Tommy Shannon

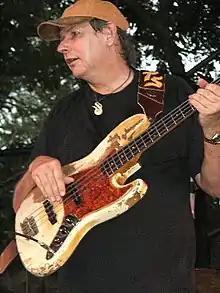
Tommy Shannon performing on stage in 2006

Tommy Shannon (born Thomas Lafitte Smedley; April 18, 1946) is an American bass guitarist, who is best known as a member of Double Trouble, a blues rock band led by Stevie Ray Vaughan. Born in Tucson, Arizona, Shannon moved to Dumas, Texas when he was nine, where he originally started as a guitarist, though he started playing bass at the age of 21. He appeared with Johnny Winter at Woodstock in 1969. He later joined Double Trouble in 1981 and became a permanent member of Double Trouble until Vaughan's death in 1990. Shannon and bandmate Chris Layton later formed supergroups such as the Arc Angels.